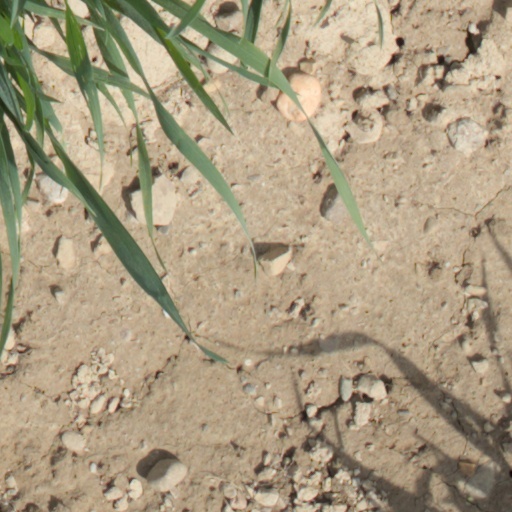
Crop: wheat